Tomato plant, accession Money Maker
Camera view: horizontal (90 deg, fisheye); turntable rotation: 150 degrees
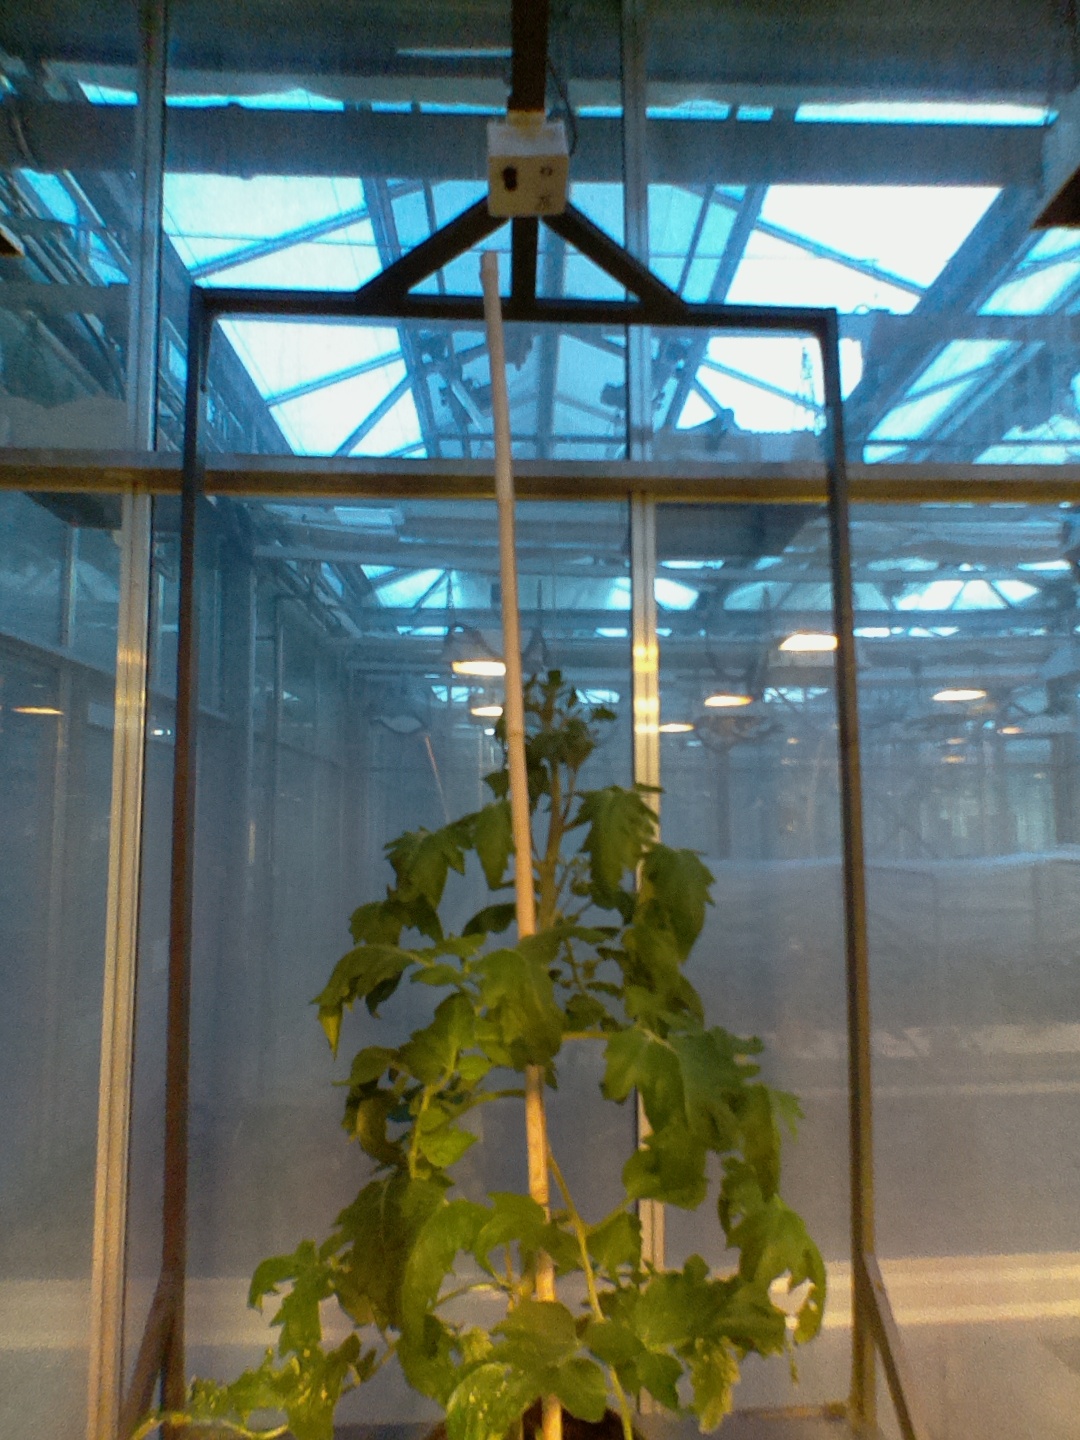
BBCH growth stage 60: First flowers open